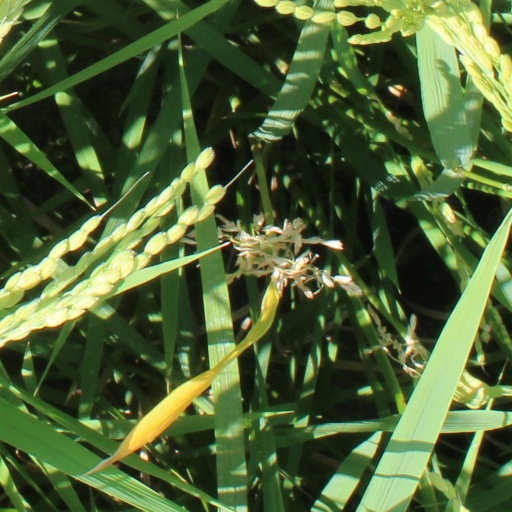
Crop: rice